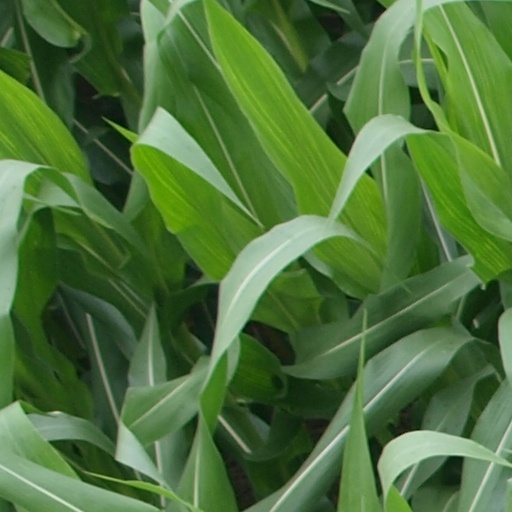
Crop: maize; corn